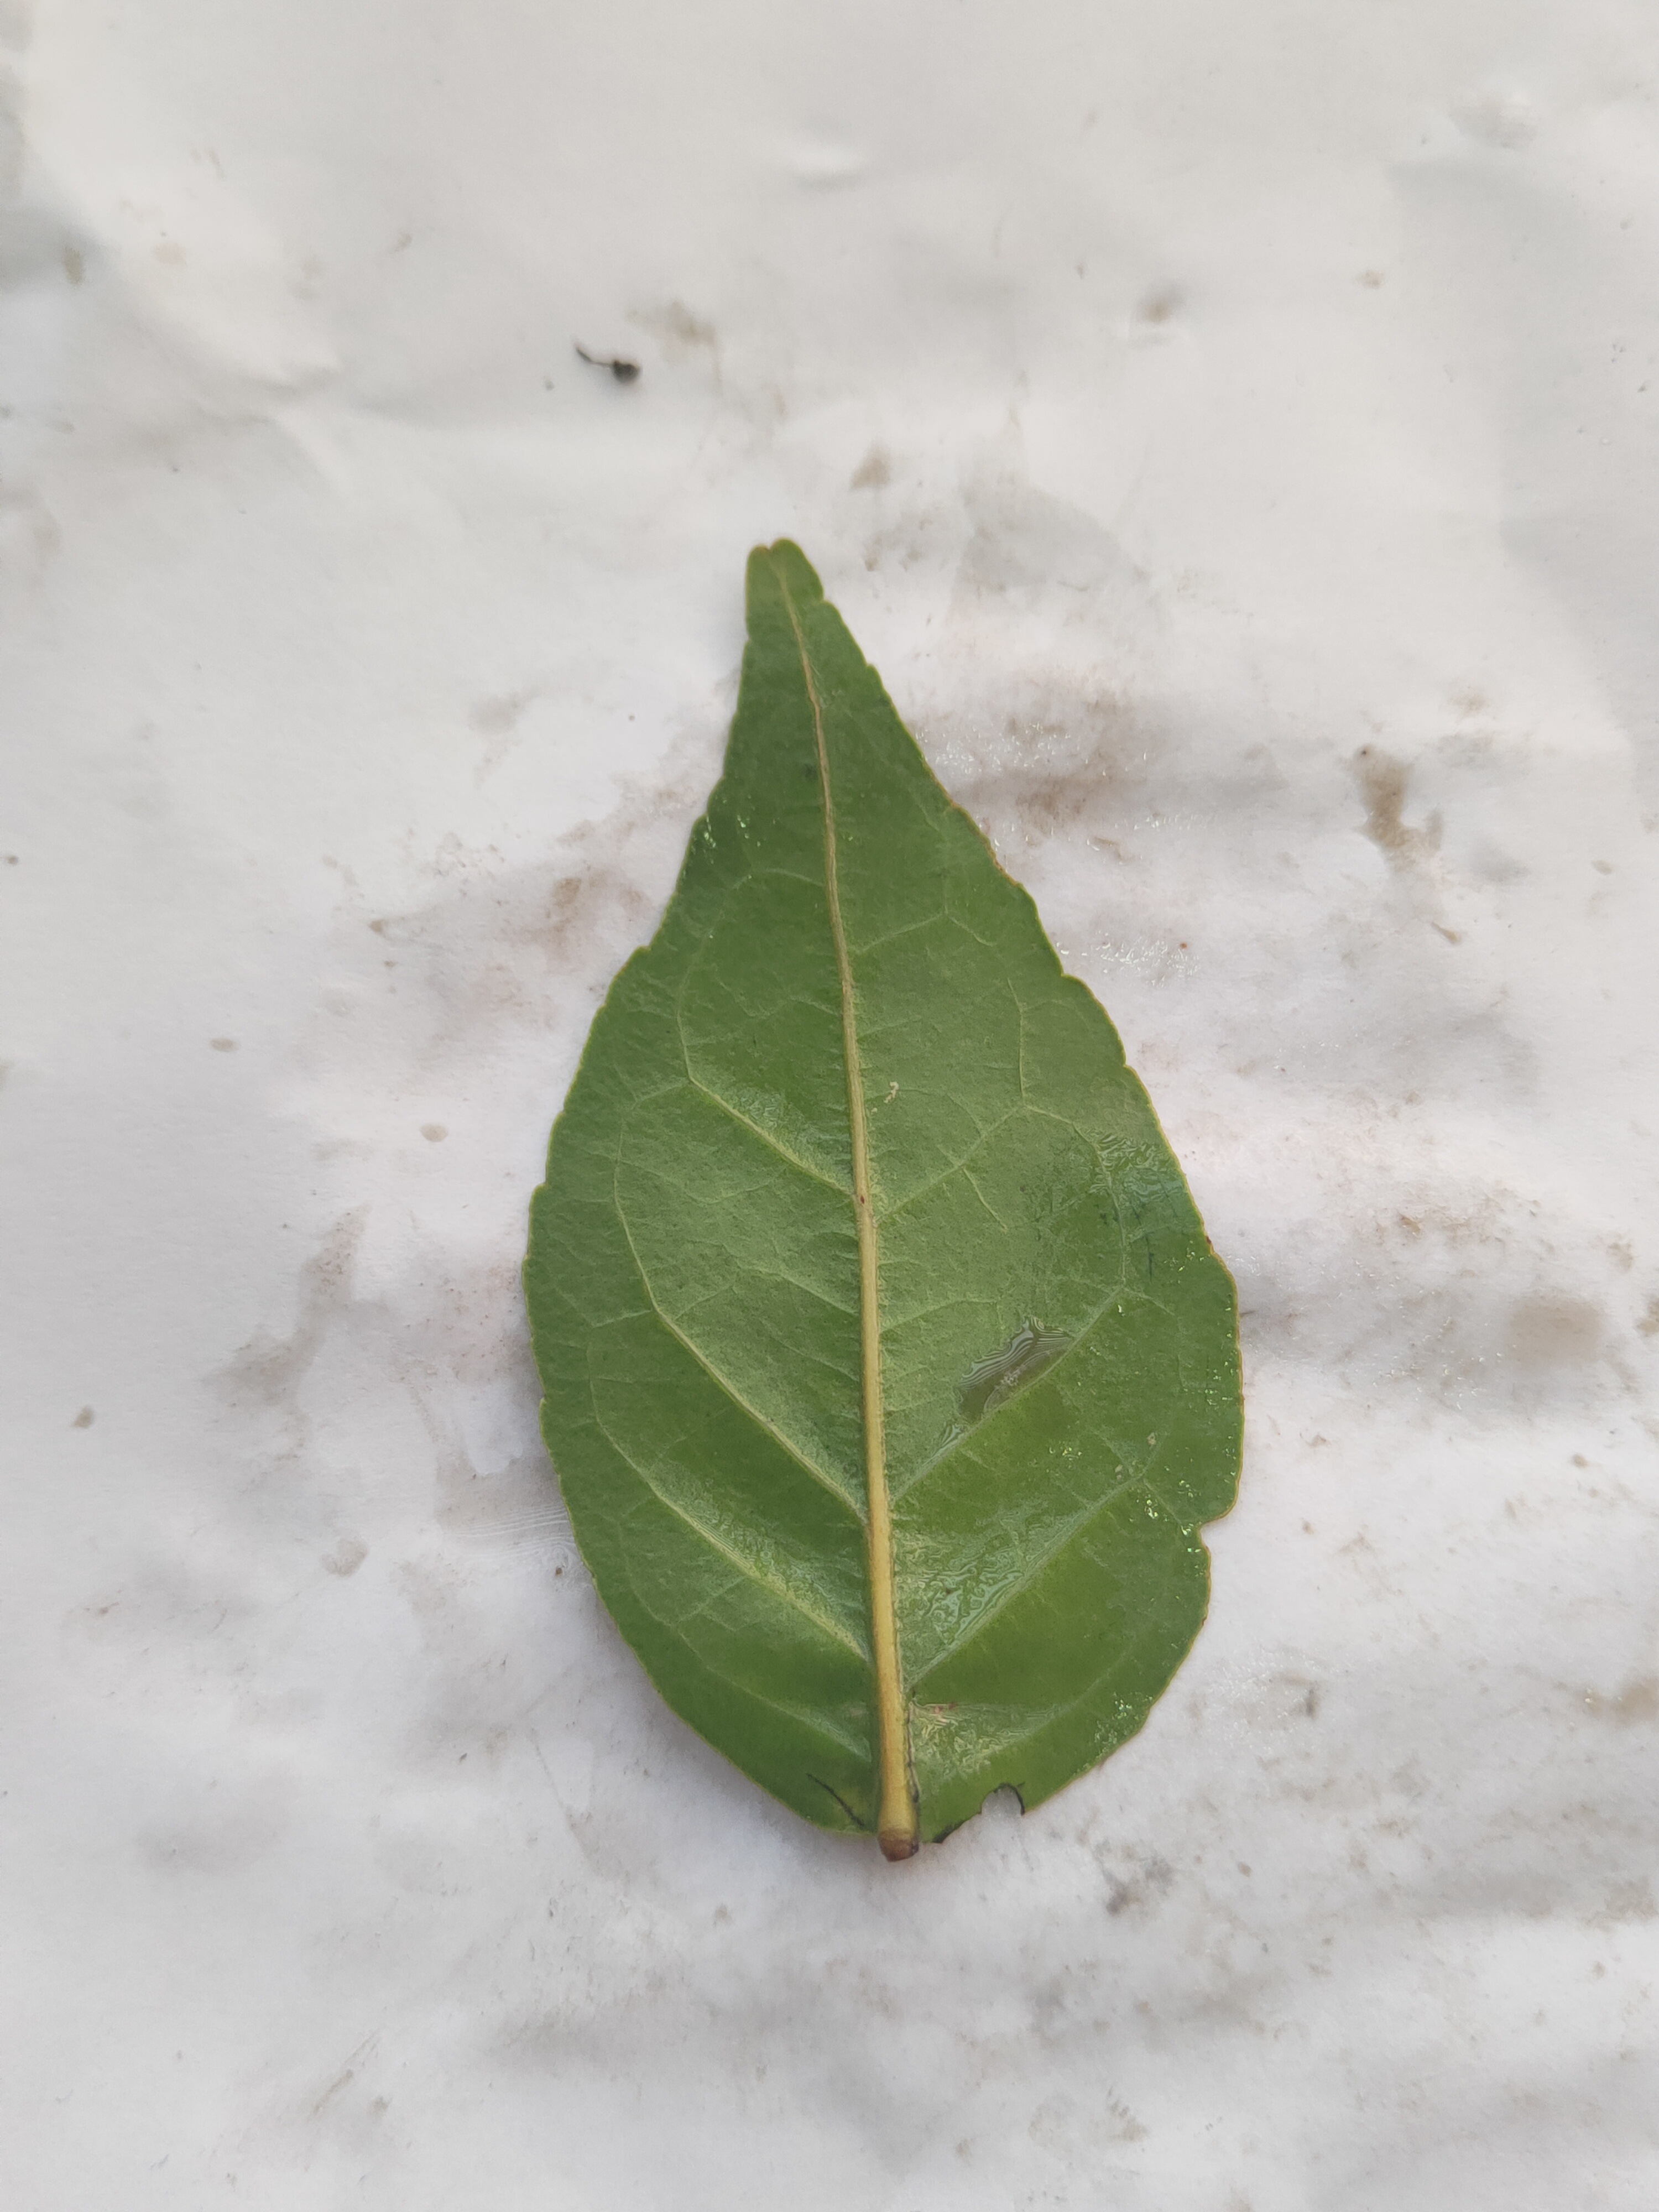
Leaf variety: Aegle marmelos